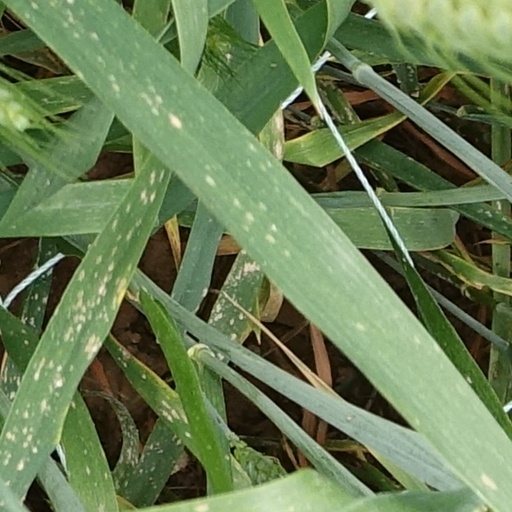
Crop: wheat